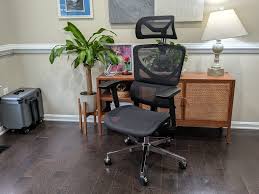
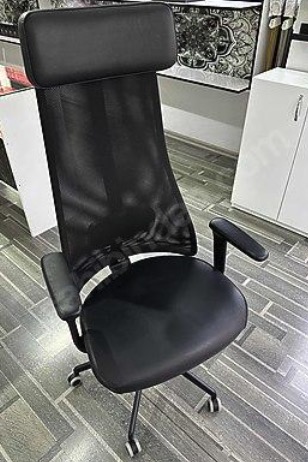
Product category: items_chair
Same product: no